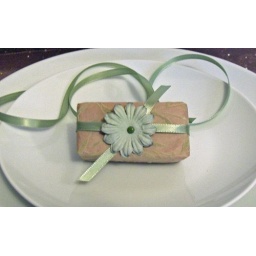
2 oz. soap bar wrapped in handmade brown paper. Decorated with silk florals and ribbon.